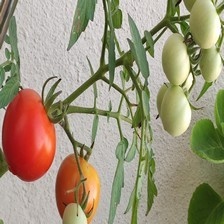
Label: tomato